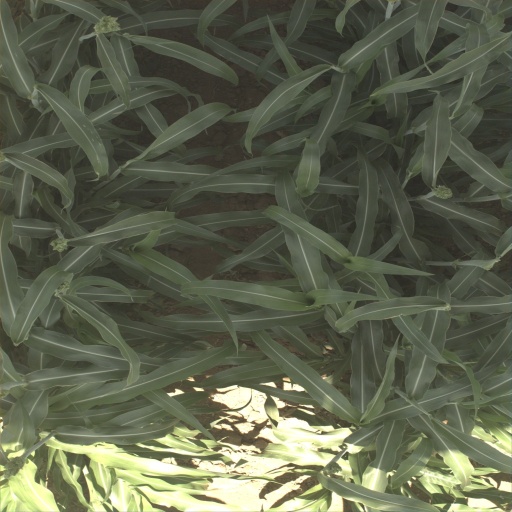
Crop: sorghum